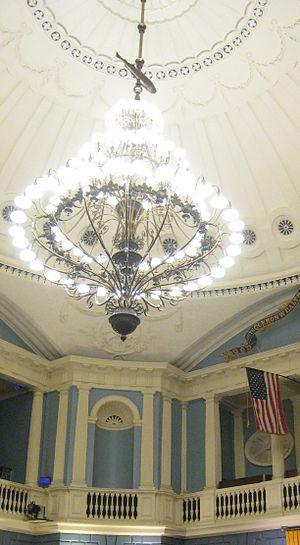
Le Sénat du Massachusetts est la chambre haute de la Cour générale du Massachusetts, la législature du Commonwealth du Massachusetts. Il siège à la Massachusetts State House située à Boston.
La Morue sacrée du Massachusetts est une sculpture sur bois représentant une morue, qui est suspendue dans la salle où se tiennent les séances de la Chambre des représentants du Massachusetts, dans la Massachusetts State House, à Boston.